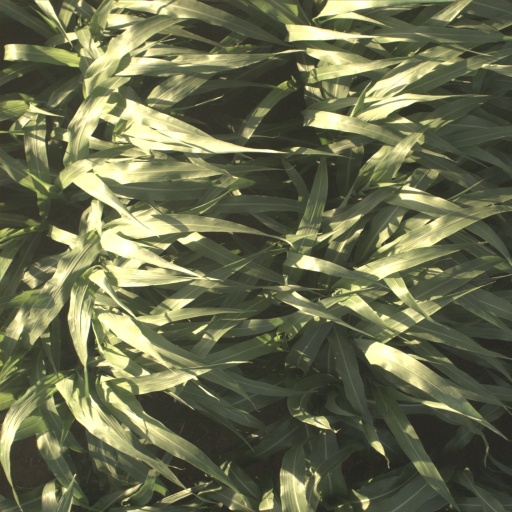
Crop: sorghum